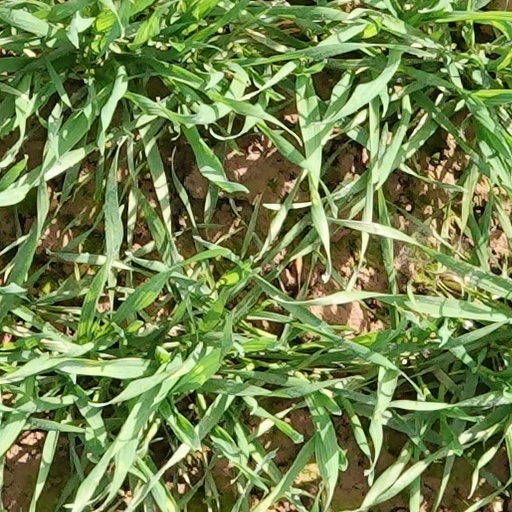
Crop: wheat